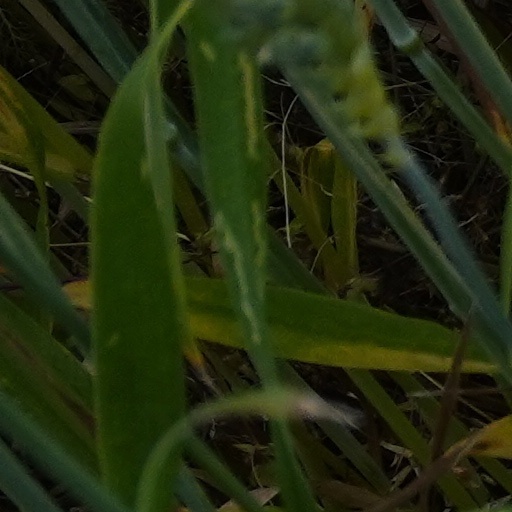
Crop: wheat